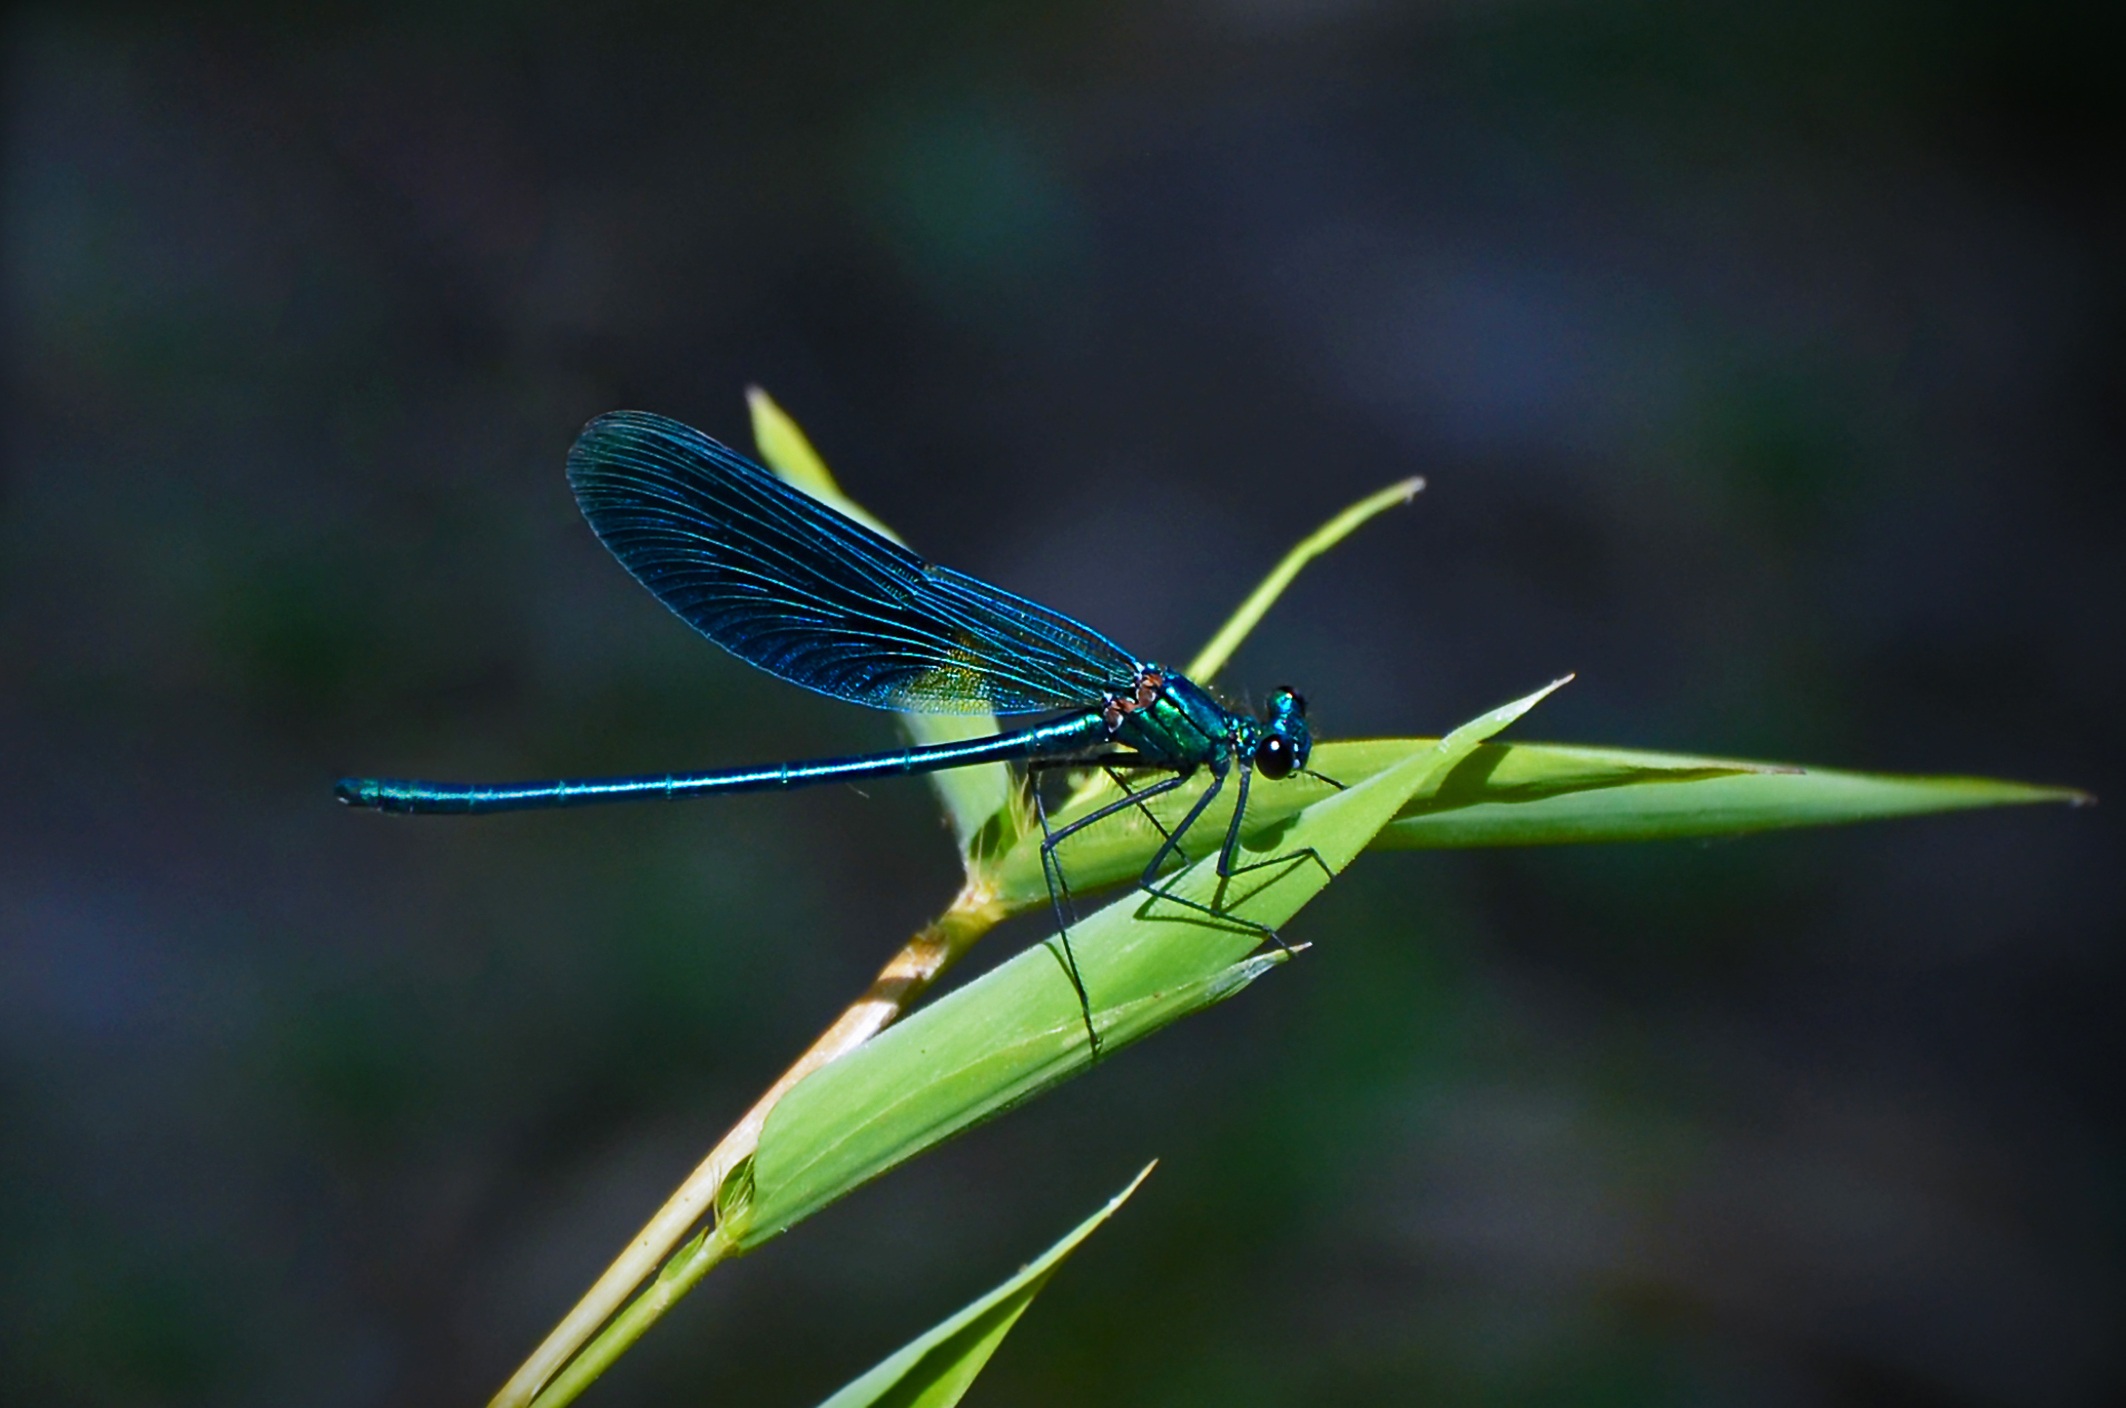
wing, photography, animal, summer, green, insect, blue, close, fauna, invertebrate, close up, blade of grass, dragonfly, creature, damselfly, males, flight insect, macro photography, arthropod, blue winged demoiselle, small dragonfly, magnificent dragonflies, plant stem, dragonflies and damseflies, lycaenid, net winged insects